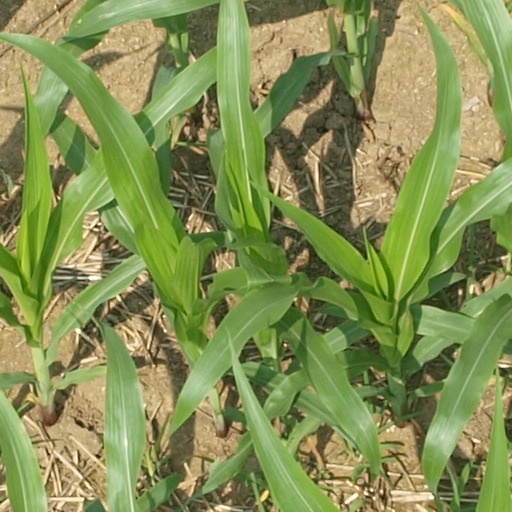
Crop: maize; corn